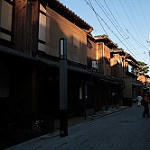
Label: street